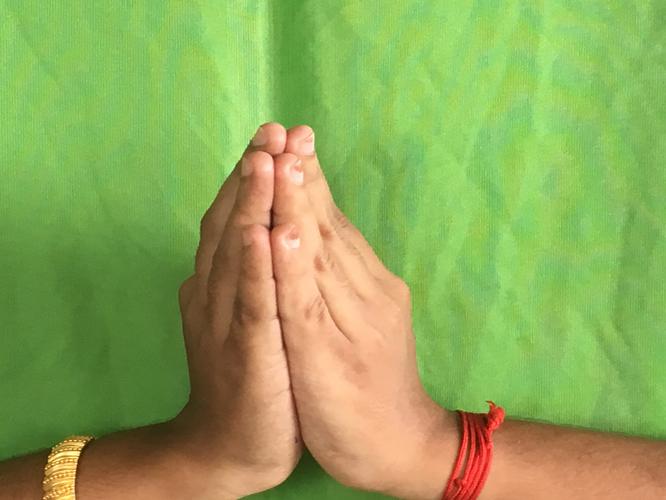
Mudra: Anjali
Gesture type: double_hand